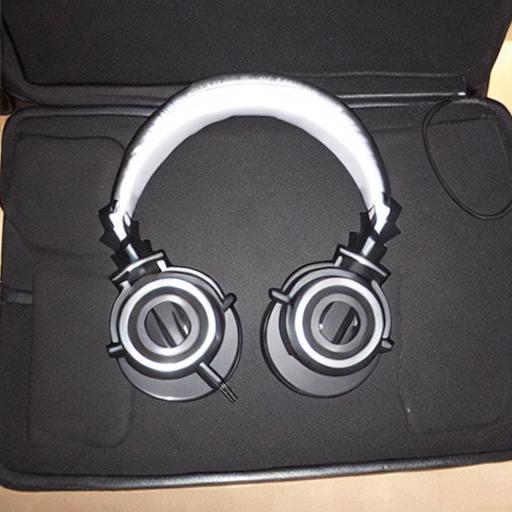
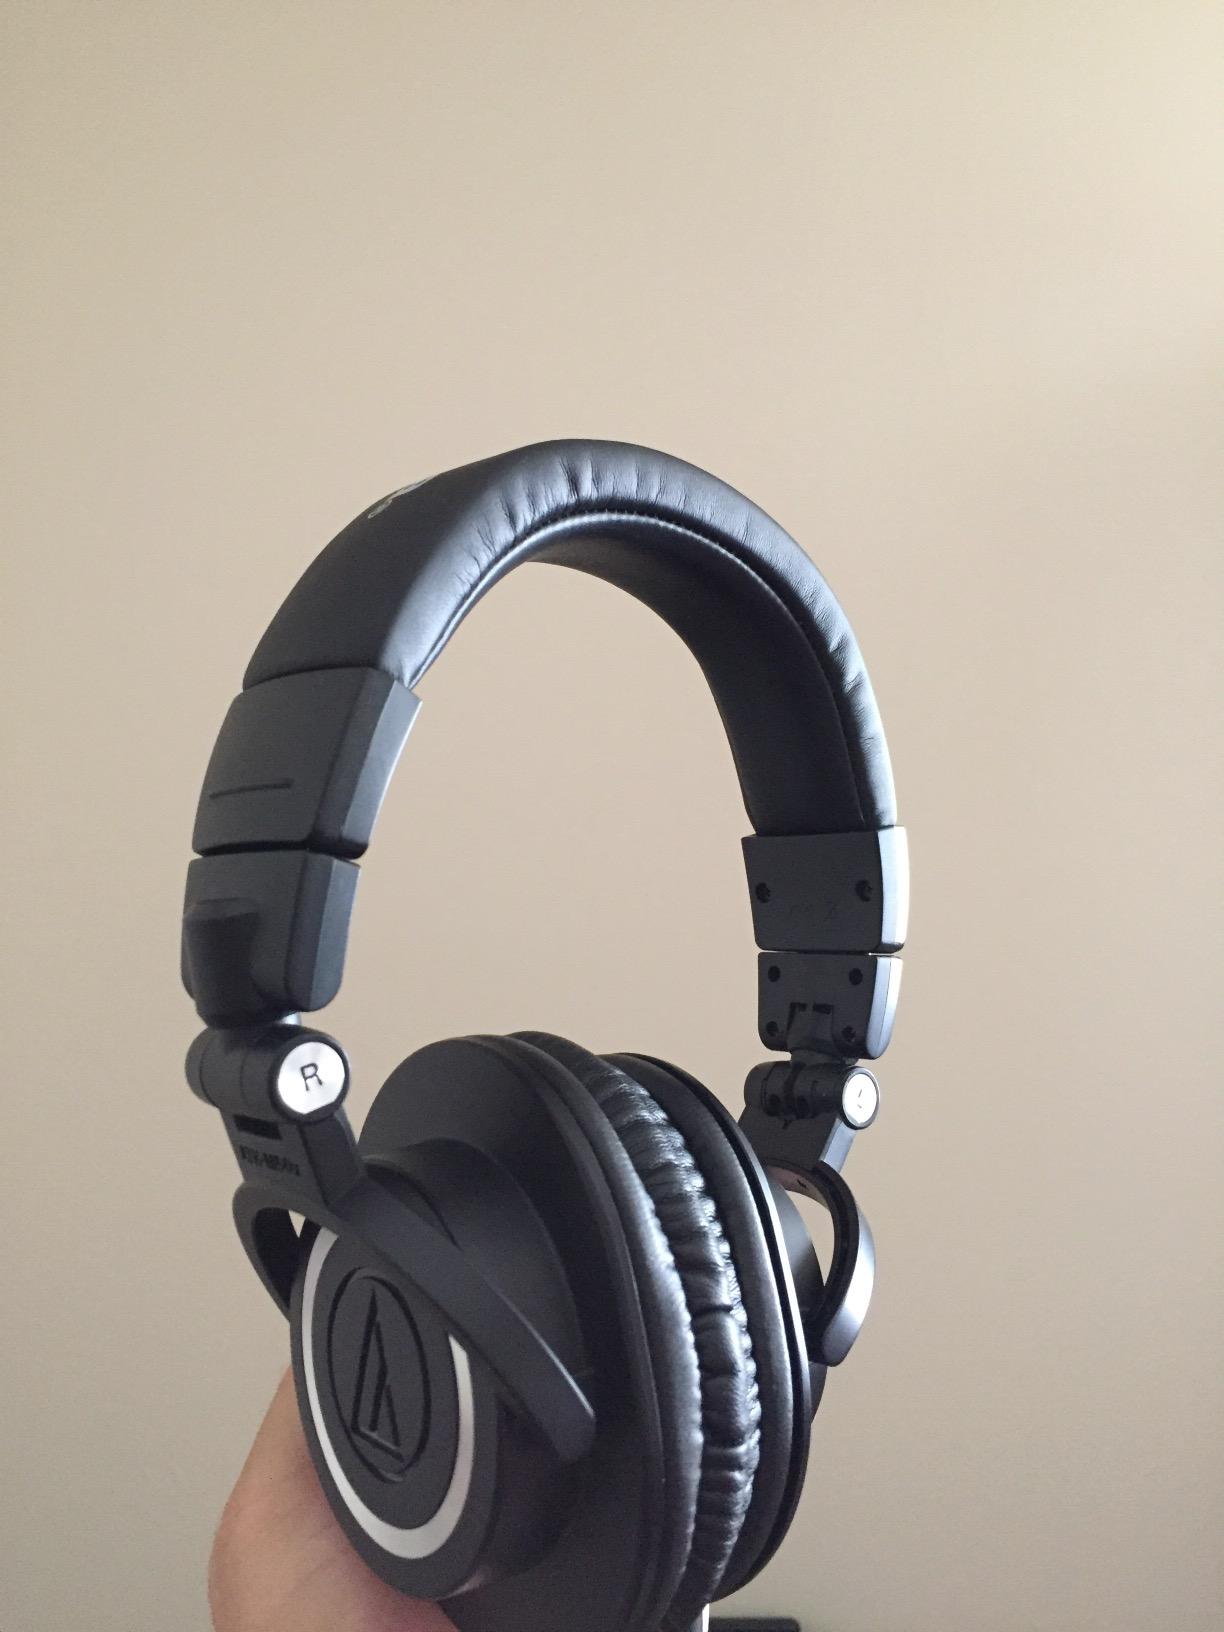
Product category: headphones
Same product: no